Describe the emotion expressed in this image:  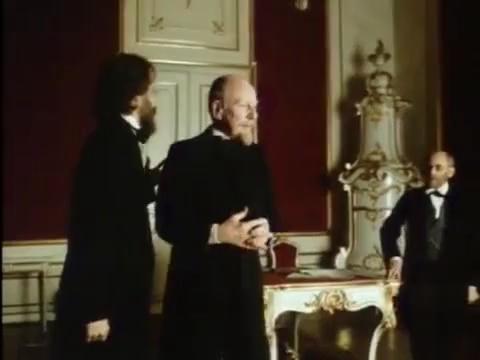
This person displays Suffering, valence and arousal with low intensity.